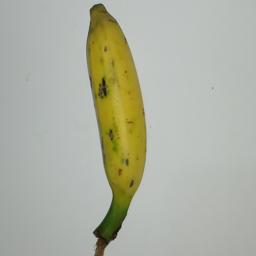
Ripeness: Semi-ripe